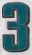
Number: 3